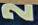
Number: 2